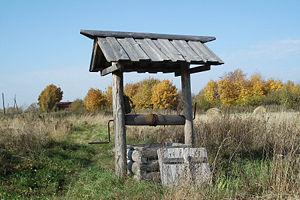
Front-de-cuivre est un personnage qui apparaît, sous divers noms et aspects, dans certains contes slaves orientaux, et qui a été étudié par Vladimir Propp. Il se rapproche du personnage de l'Homme sauvage des traditions d'Europe occidentale.
Le Tsar de l'Onde et Vassilissa la très-sage, est un conte populaire slave oriental et russe en particulier, dont il existe de nombreuses versions. Il fait l'objet des contes numérotés 219 à 226 dans l'édition russe de 1958 des Contes populaires russes d'Alexandre Afanassiev. Il relève en partie des rubriques AT 313 et AT 812 dans la classification Aarne-Thompson.